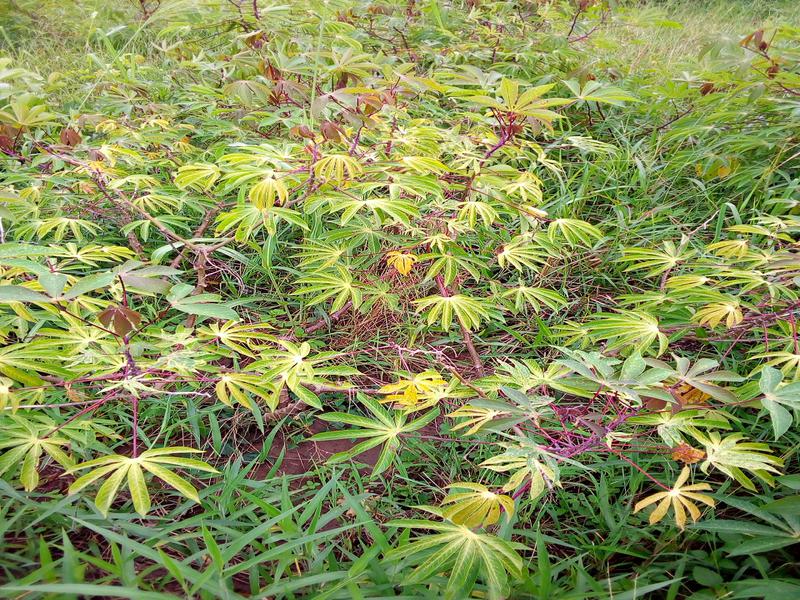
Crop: cassava
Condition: mosaic_disease